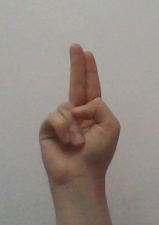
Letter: taa